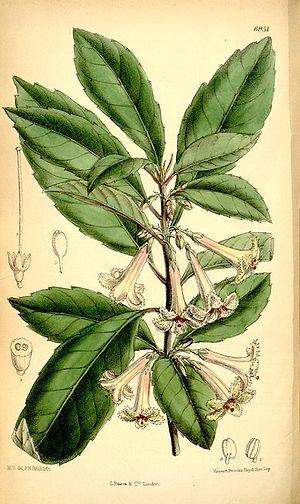
La famille des Alseuosmiacées regroupe des plantes dicotylédones ; elle comprend 11 espèces réparties en 3 à 5 genres.